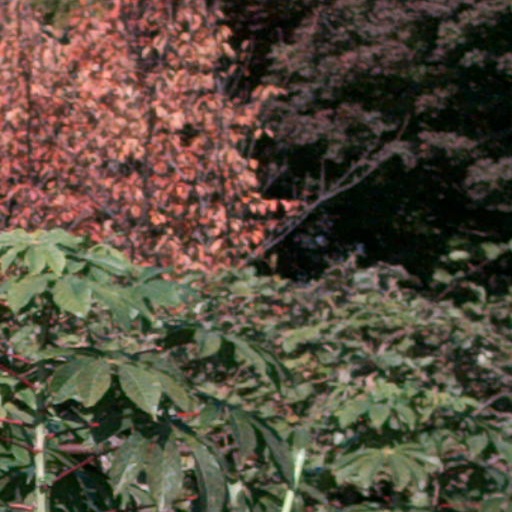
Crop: cassava